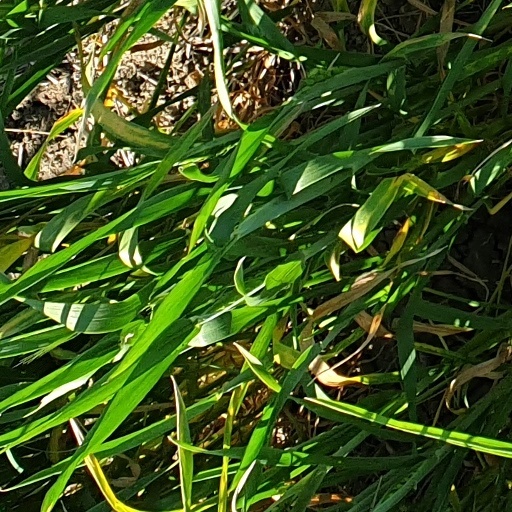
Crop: wheat